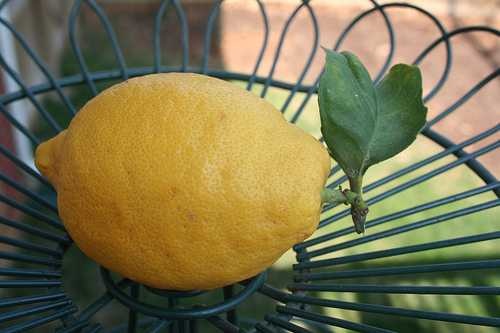
Label: Lemon